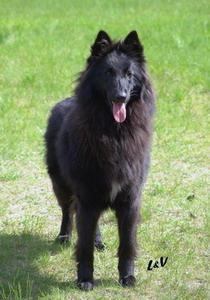
groenendael